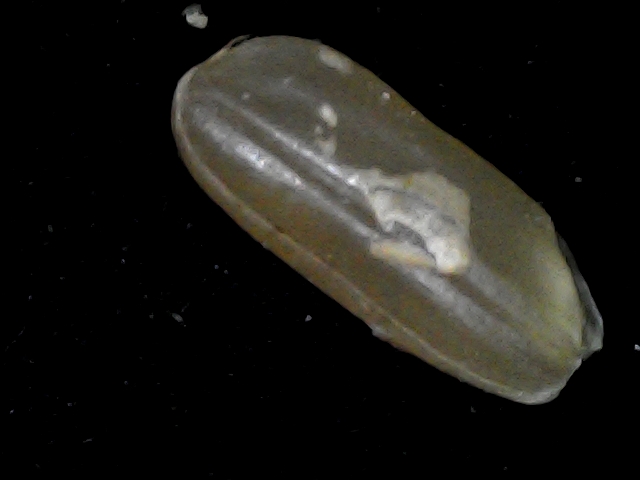
Rice variety: BD76